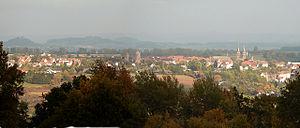
Fritzlar est une ville allemande du Land de Hesse d'environ 15 000 habitants au riche passé. Elle se situe au bord de la rivière Eder. Chef-lieu d'évêché et ville d'empire, elle joua un rôle important dans le Saint-Empire au haut Moyen Âge, aussi bien sur le plan religieux avec l'abattage du chêne de Thor par Boniface de Mayence en 723, qu'avec l'élection d’Henri Iᵉʳ lors de la diète de 919.